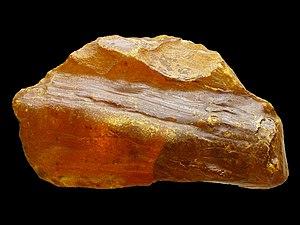
Thalès de Milet, appelé communément Thalès, est un philosophe et savant grec, né à Milet vers 625-620 av. J.-C. et mort vers 548-545 av. J.-C. dans cette même ville.
L’ambre est une résine fossile sécrétée par des conifères ou des plantes à fleurs il y a des millions d'années. Il est utilisé depuis la préhistoire dans la bijouterie et pour ses vertus médicinales supposées. L'ambre contient dans certains cas des inclusions d'organismes ; les gisements d'ambre fossilifère constituent une source d'information précieuse en paléontologie sur les espèces, le climat et les paléoenvironnements qui existaient au moment de la formation de cet ambre.